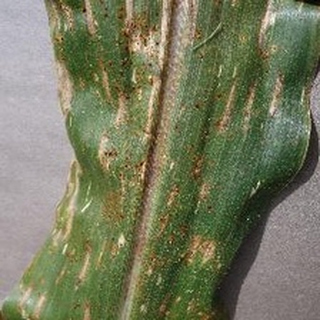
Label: corn_gray_leaf_spot